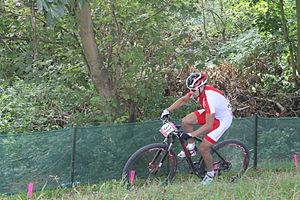
Piotr Brzózka, né le 14 novembre 1989 à Rydułtowy, est un coureur cycliste polonais.